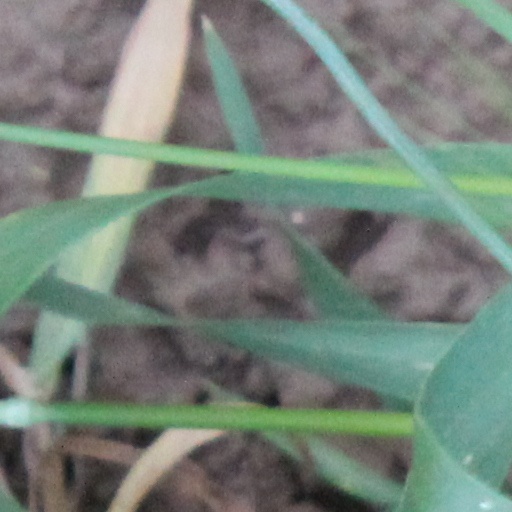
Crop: wheat